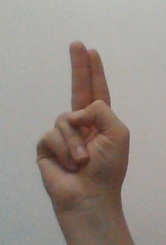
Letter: taa